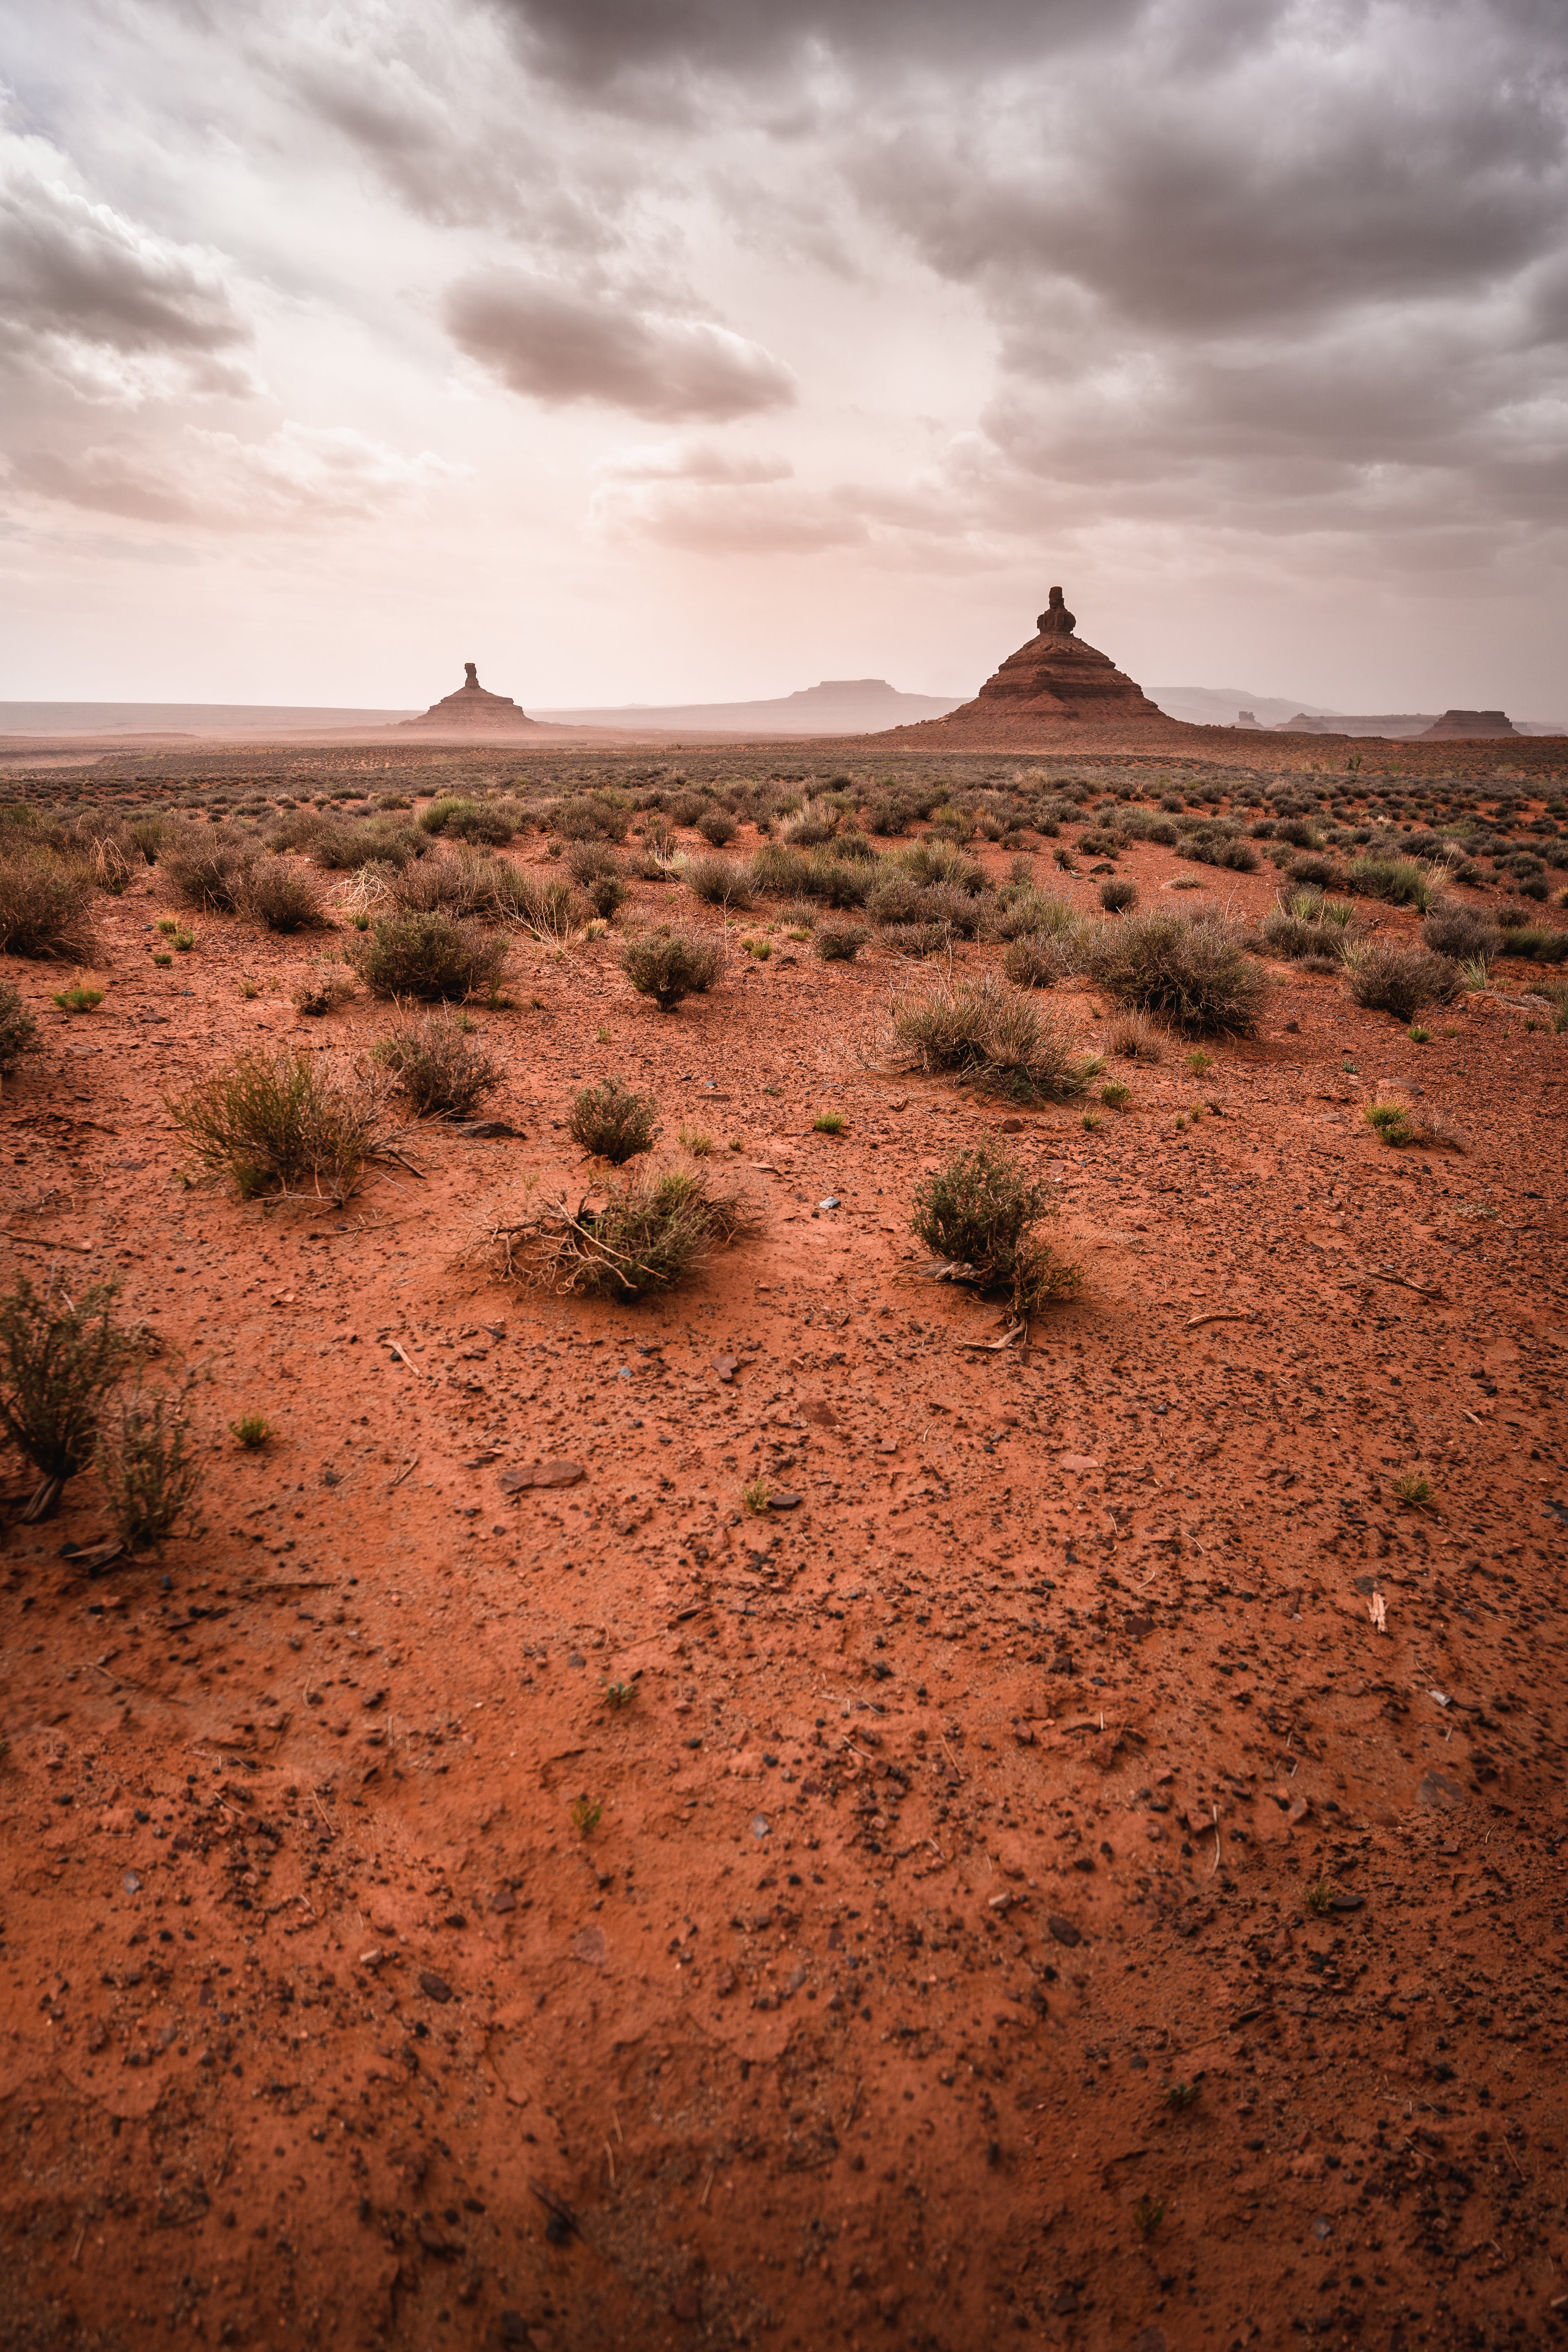
natural, cloud, sky, plant, natural landscape, tree, horizon, landscape, plain, grassland, Tints and shades, aeolian landform, dusk, cumulus, grass, sunset, sand, soil, plateau, hill, rock, evening, coast, steppe, ocean, prairie, shadow, singing sand, sunrise, field, desert, tropics, wildlife, shrubland, savanna, badlands